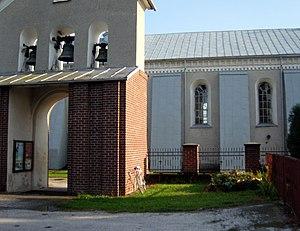
Gorzków est un village polonais de la gmina de Gorzków dans le powiat de Krasnystaw de la voïvodie de Lublin dans l'est de la Pologne.